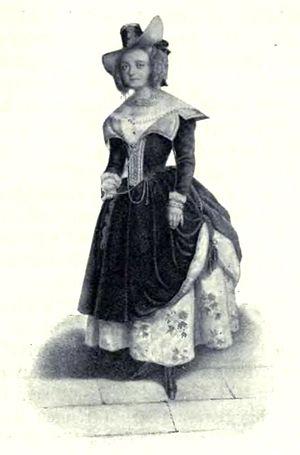
Geneviève-Aimé-Zoë Prévost est une cantatrice française. Elle également connue sous le nom de Zoé Prévost ou Mademoiselle Prévost.